Mentez

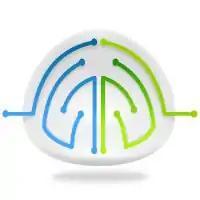
Mentez logo

Mentez is a Latin American-focused social network game publisher based in Miami.